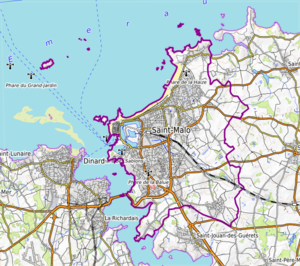
carte réalisée sur umap This map was created from OpenStreetMap project data, collected by the community. This map may be incomplete, and may contain errors. Don't rely solely on it for navigation.
Saint-Malo est une commune française située en Bretagne, dans le département d'Ille-et-Vilaine, et le principal port de la côte nord de Bretagne. Le secteur touristique y est également très développé.